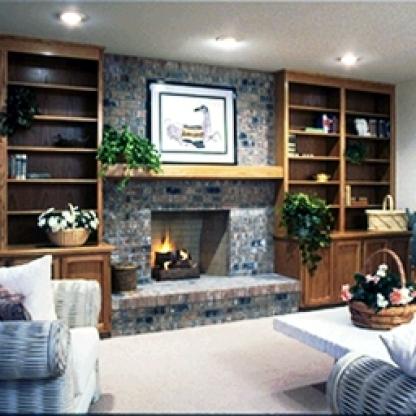
Scene: Indoor